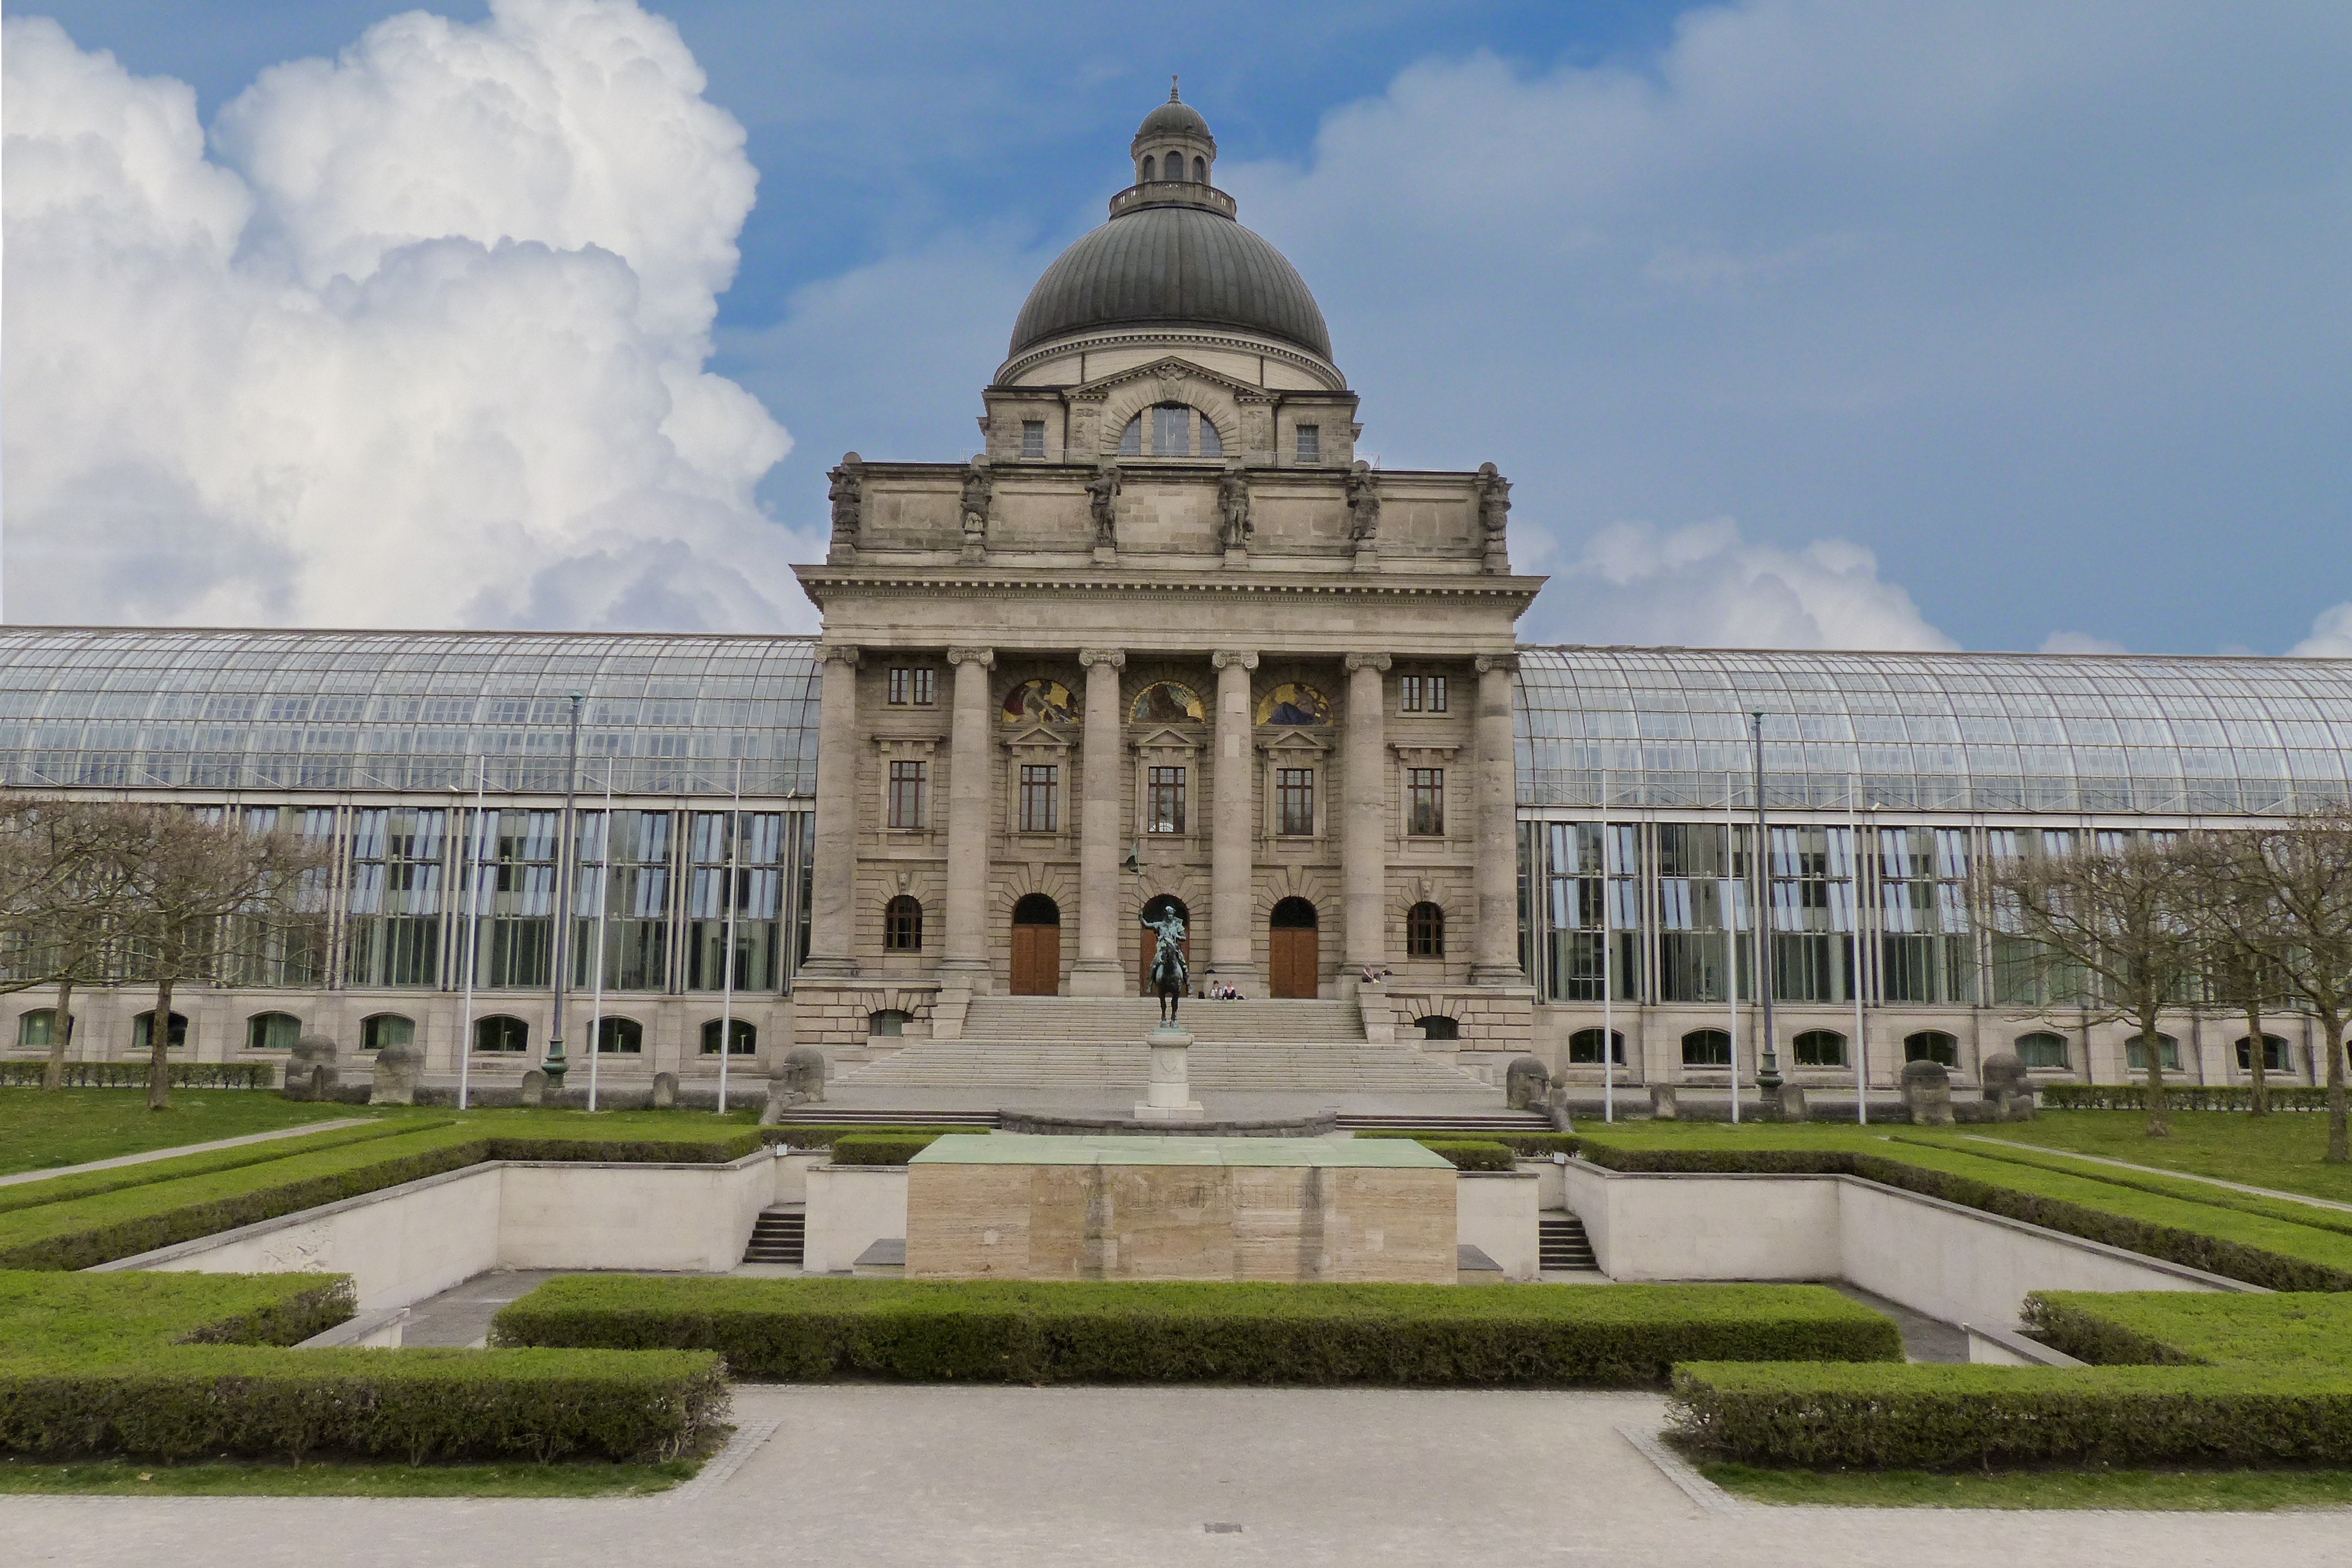
architecture, building, chateau, palace, monument, landmark, politics, germany, history, court, town square, bavaria, government, estate, munich, hofgarten, stone building, stately home, historic site, renaissance style, bavarian state cancellery